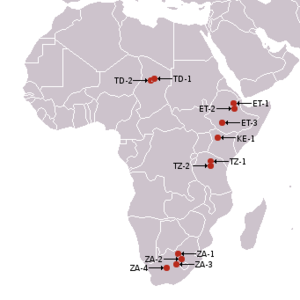
Cette liste de fossiles d'hominidés présente un certain nombre de fossiles d'hominines selon un classement chronologique. Il existe des milliers de fossiles, dont beaucoup sont fragmentaires et ne consistent qu'en de simples dents ou fragments d'os isolés. Cette liste ne se veut pas exhaustive, mais présente les principaux spécimens découverts. La plupart de ces fossiles se situent sur des branches ou des rameaux distincts de la branche hypothétique menant à Homo sapiens.
La vallée du Grand Rift est le nom donné en 1894 par l'explorateur écossais John Walter Gregory, après son voyage en Afrique orientale britannique, à un ensemble géologique constitué d'une série de failles et de volcans, situé en Afrique de l'Est.
Les Hominina forment une sous-tribu d'hominidés qui inclut le genre Homo et les genres éteints apparentés, tels que les Australopithèques ou les Paranthropes. Ils rassemblent toutes les espèces appartenant à la lignée humaine, qui s'est séparée de la lignée des chimpanzés il y a au moins 7 millions d'années. Le caractère le plus notable reconnu aux Hominina est la bipédie, alors que les chimpanzés et les gorilles sont quadrupèdes.
L'hypothèse de l'East Side Story est un modèle de spéciation allopatrique par vicariance construit à partir de la consilience, expliquant l’apparition de la lignée humaine en Afrique de l'Est par un changement climatique majeur lié à la formation du grand rift.